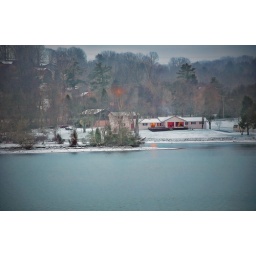
the little river in tennessee. the house is a TVA {Tennessee Vally Authority} building